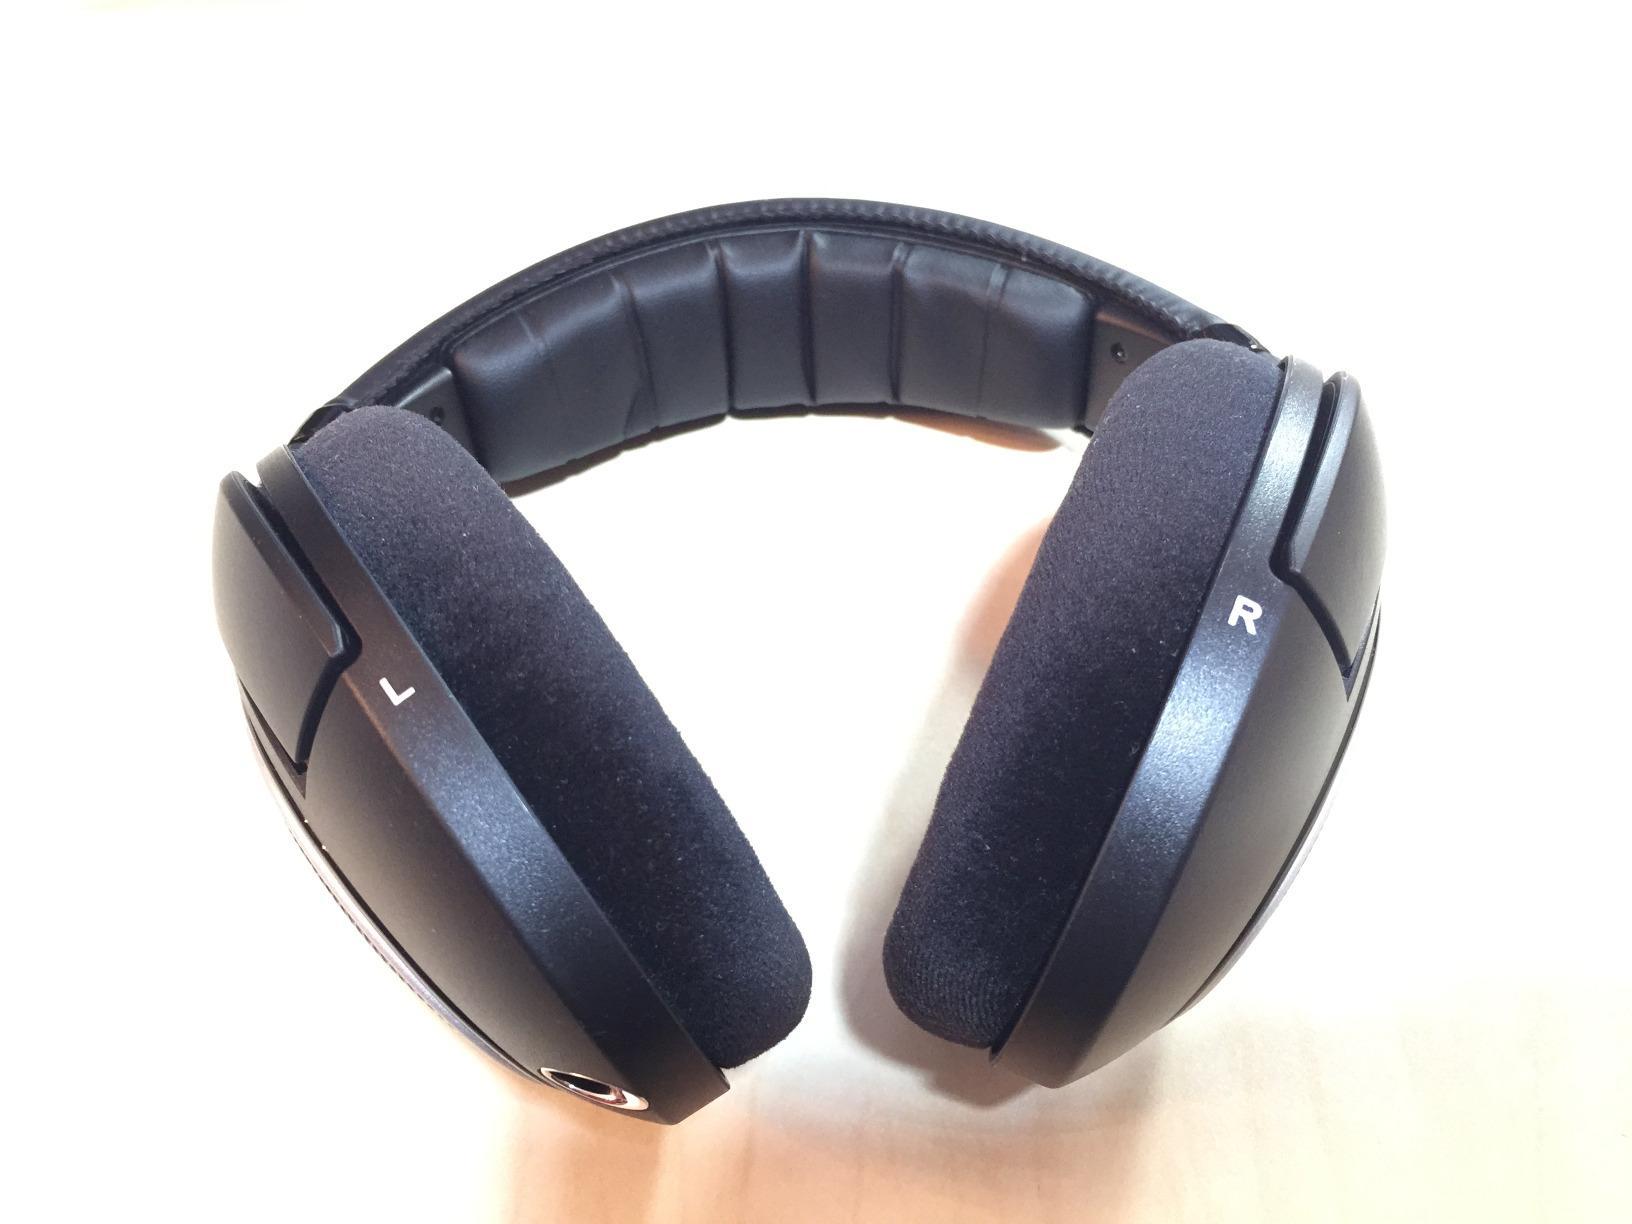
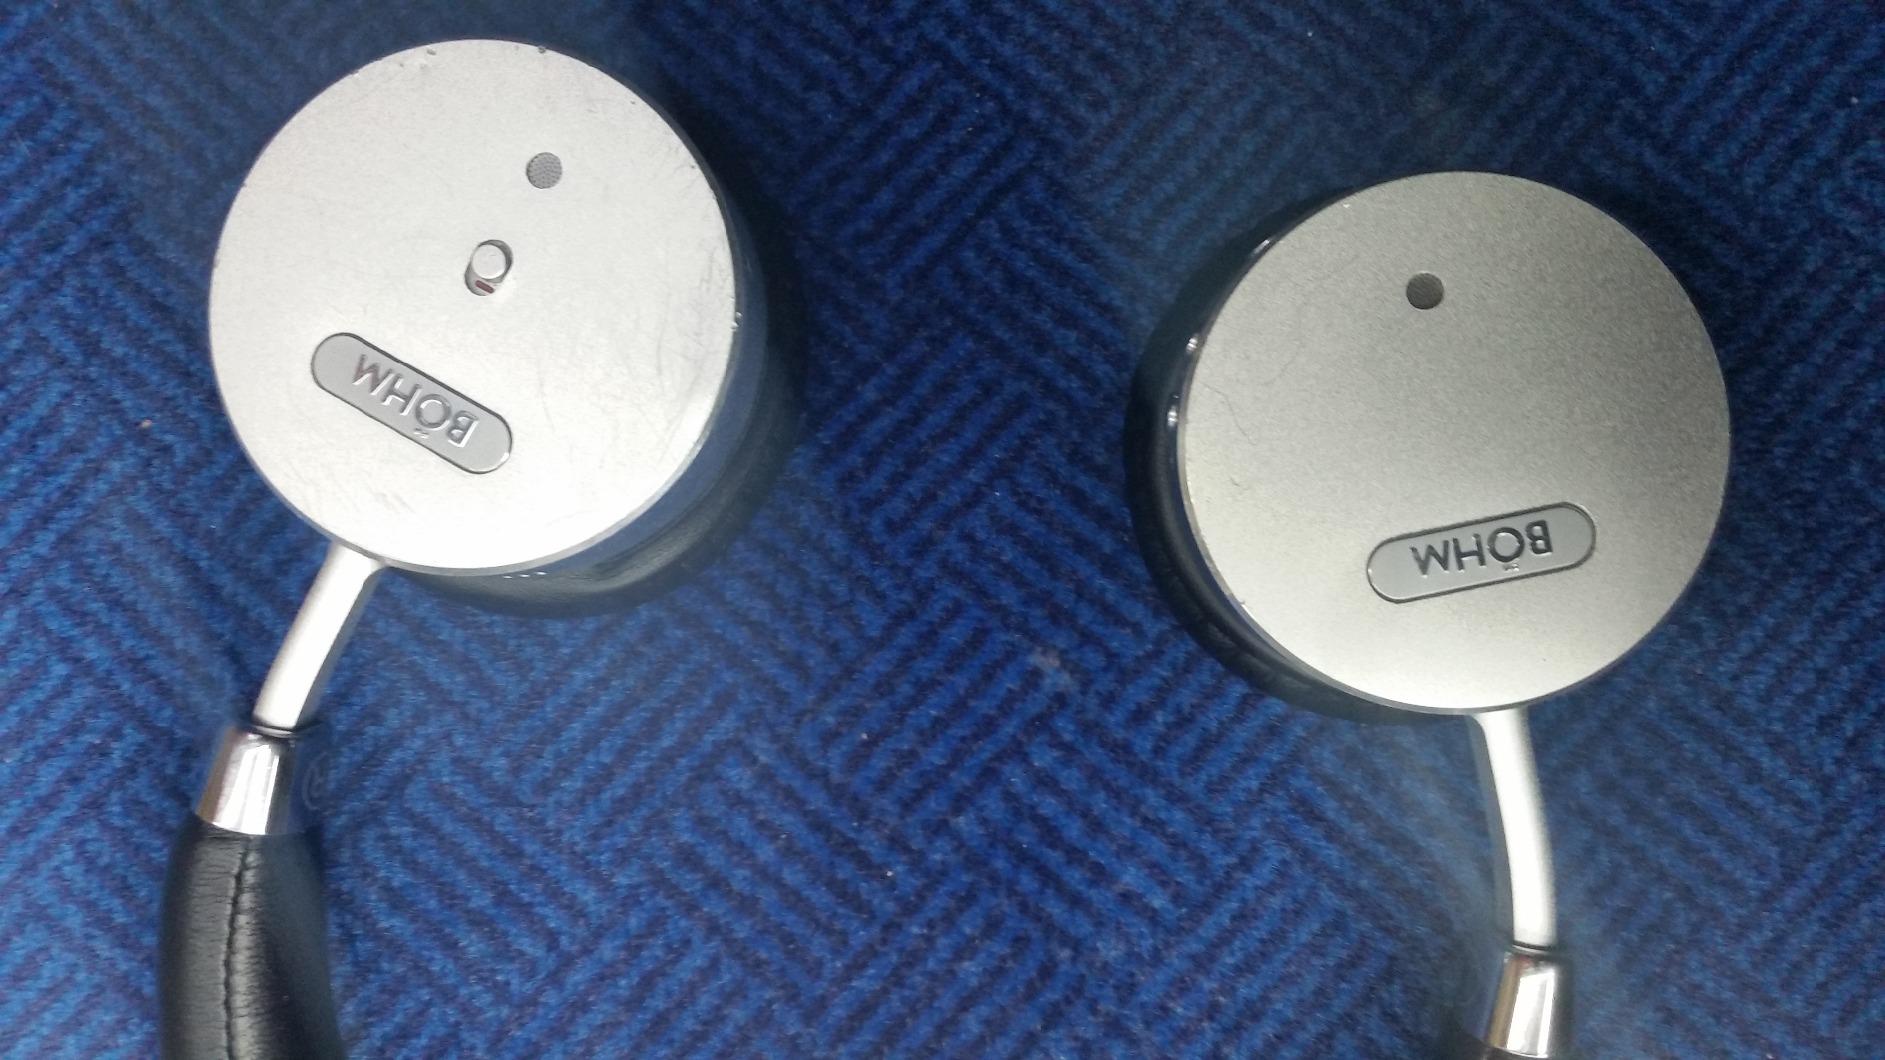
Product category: headphones
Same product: no